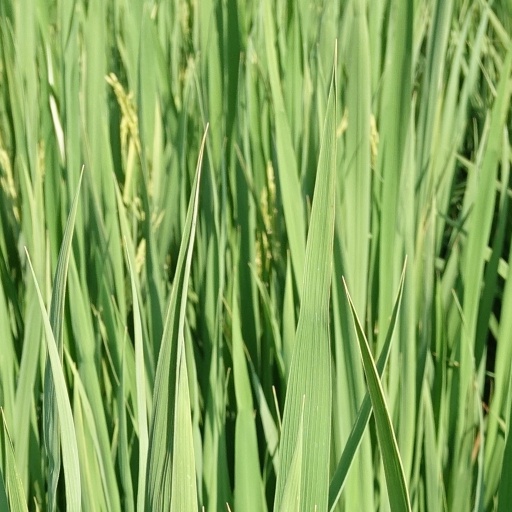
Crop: rice